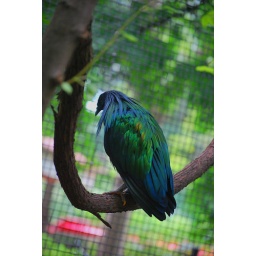
colorful bird in the aviary at the zoo